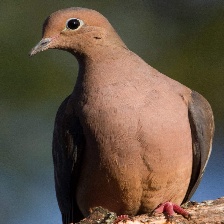
Species: MOURNING DOVE
Scientific name: ZENAIDA MACROURA